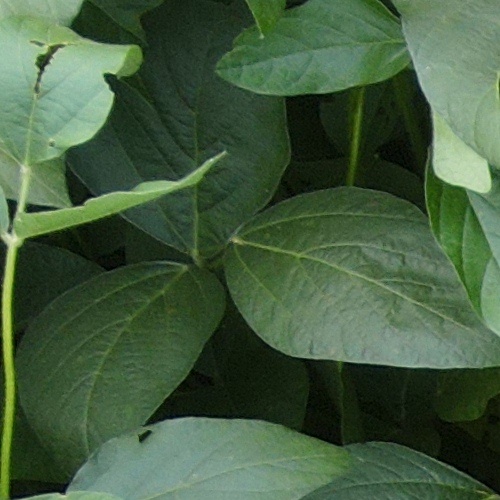
Label: Caterpillar